Asgat Iskhakov

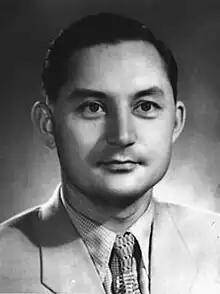

Asgat Iskhakov (1 December 1921 – 7 January 1976) was a Chinese Tatar politician who occupied several political offices in his native Xinjiang. He was one of a number of high ranking officials formerly affiliated with the Second East Turkestan Republic who joined the Chinese Communist Party following the 1949 incorporation of Xinjiang into the People's Republic of China. In 1954, he was elected to the 1st National People's Congress. He served as Vice-Chairman of the Xinjiang Uyghur Autonomous Region from August 1956 to September 1968.